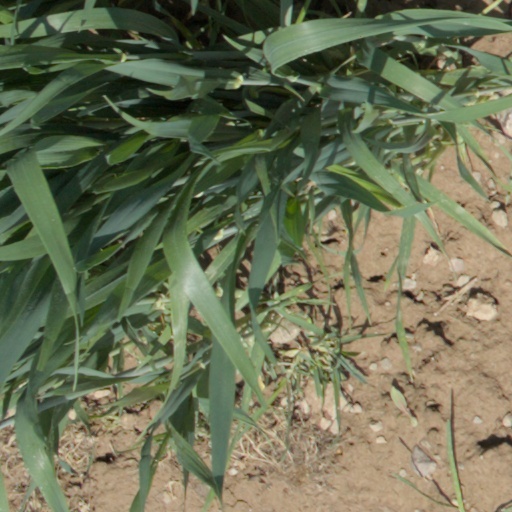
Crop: wheat